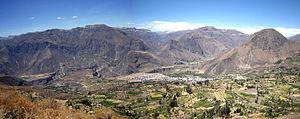
Paysage du canyon de Cotahuasi Español: Paisaje del cañon de Cotahuasi
Le canyon de Cotahuasi également nommé « Canyon des Merveilles » ou « Bassin de Cotahuasi », se situe à environ 400 km au nord-ouest de la ville d'Arequipa, dans le sud du Pérou.